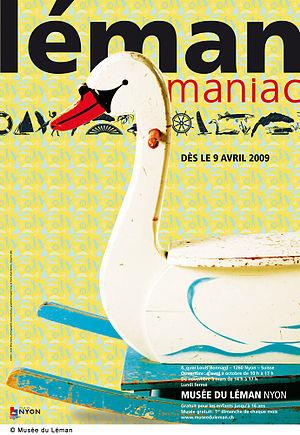
Affiche d'exposition ""Léman Maniac"""
Le Léman, appelé aussi lac de Genève, ou par tautologie lac Léman, est un lac d'origine glaciaire situé en Suisse et en France ; par sa superficie, c'est le plus grand lac alpin et subalpin d'Europe.
Le Musée du Léman se trouve à Nyon, en Suisse, face au port de plaisance.